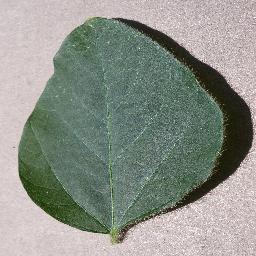
Label: Soybean___healthy